Nicolas Florian

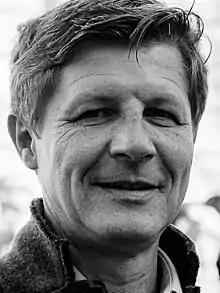
Florian in 2019

Nicolas Florian (29 March 1969 – 26 January 2025) was a French politician who was the mayor of Bordeaux from 2019 to 2020. He was a member of The Republicans.